Miguel Ângelo Lupi

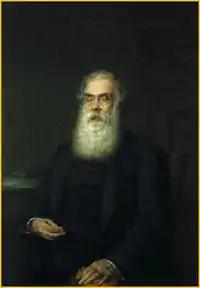
Portrait of António Feliciano de Castilho

When he returned, he presented himself as a candidate for the Chair of Historical Painting at the Lisbon Academy with a canvas depicting the Kiss of Judas. His application was provisionally accepted and he became a teacher there in 1864. Three years later, he was placed in charge of inspecting the monument to King Pedro IV that was being created in Paris, and publishing an official report. Upon his return, he received the Chair he had originally sought, a position which included producing portraits of notable public figures. In 1879, he wrote a plan for improving the academy: "A reforma da Academia Real de Bellas Artes de Lisboa", completed at the request of José Luciano de Castro, the Minister of Internal Administration.